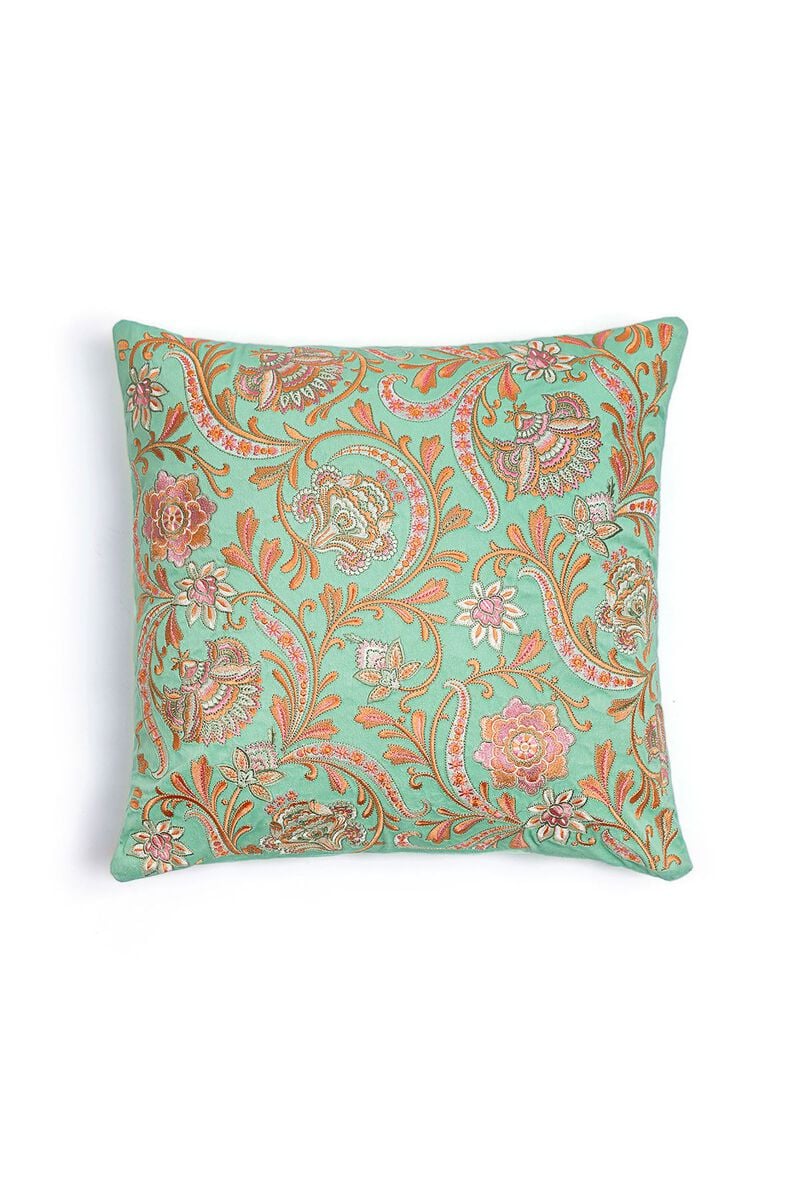
teal gold kashmir embroidered pillow